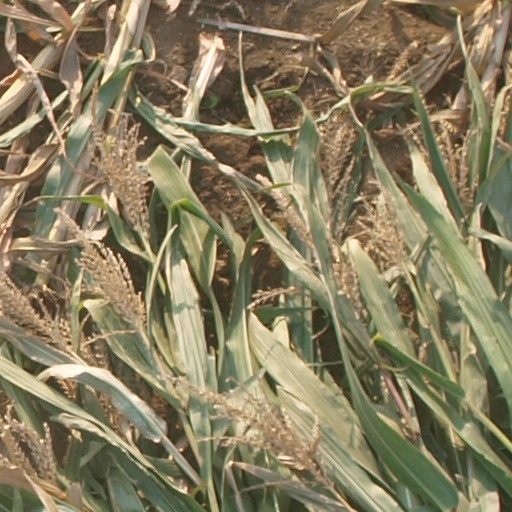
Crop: maize; corn